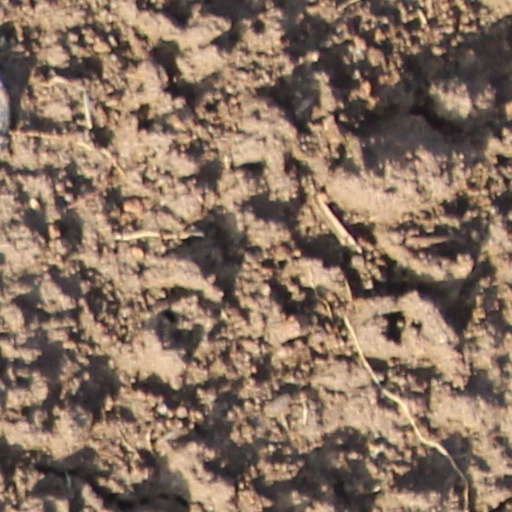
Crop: wheat